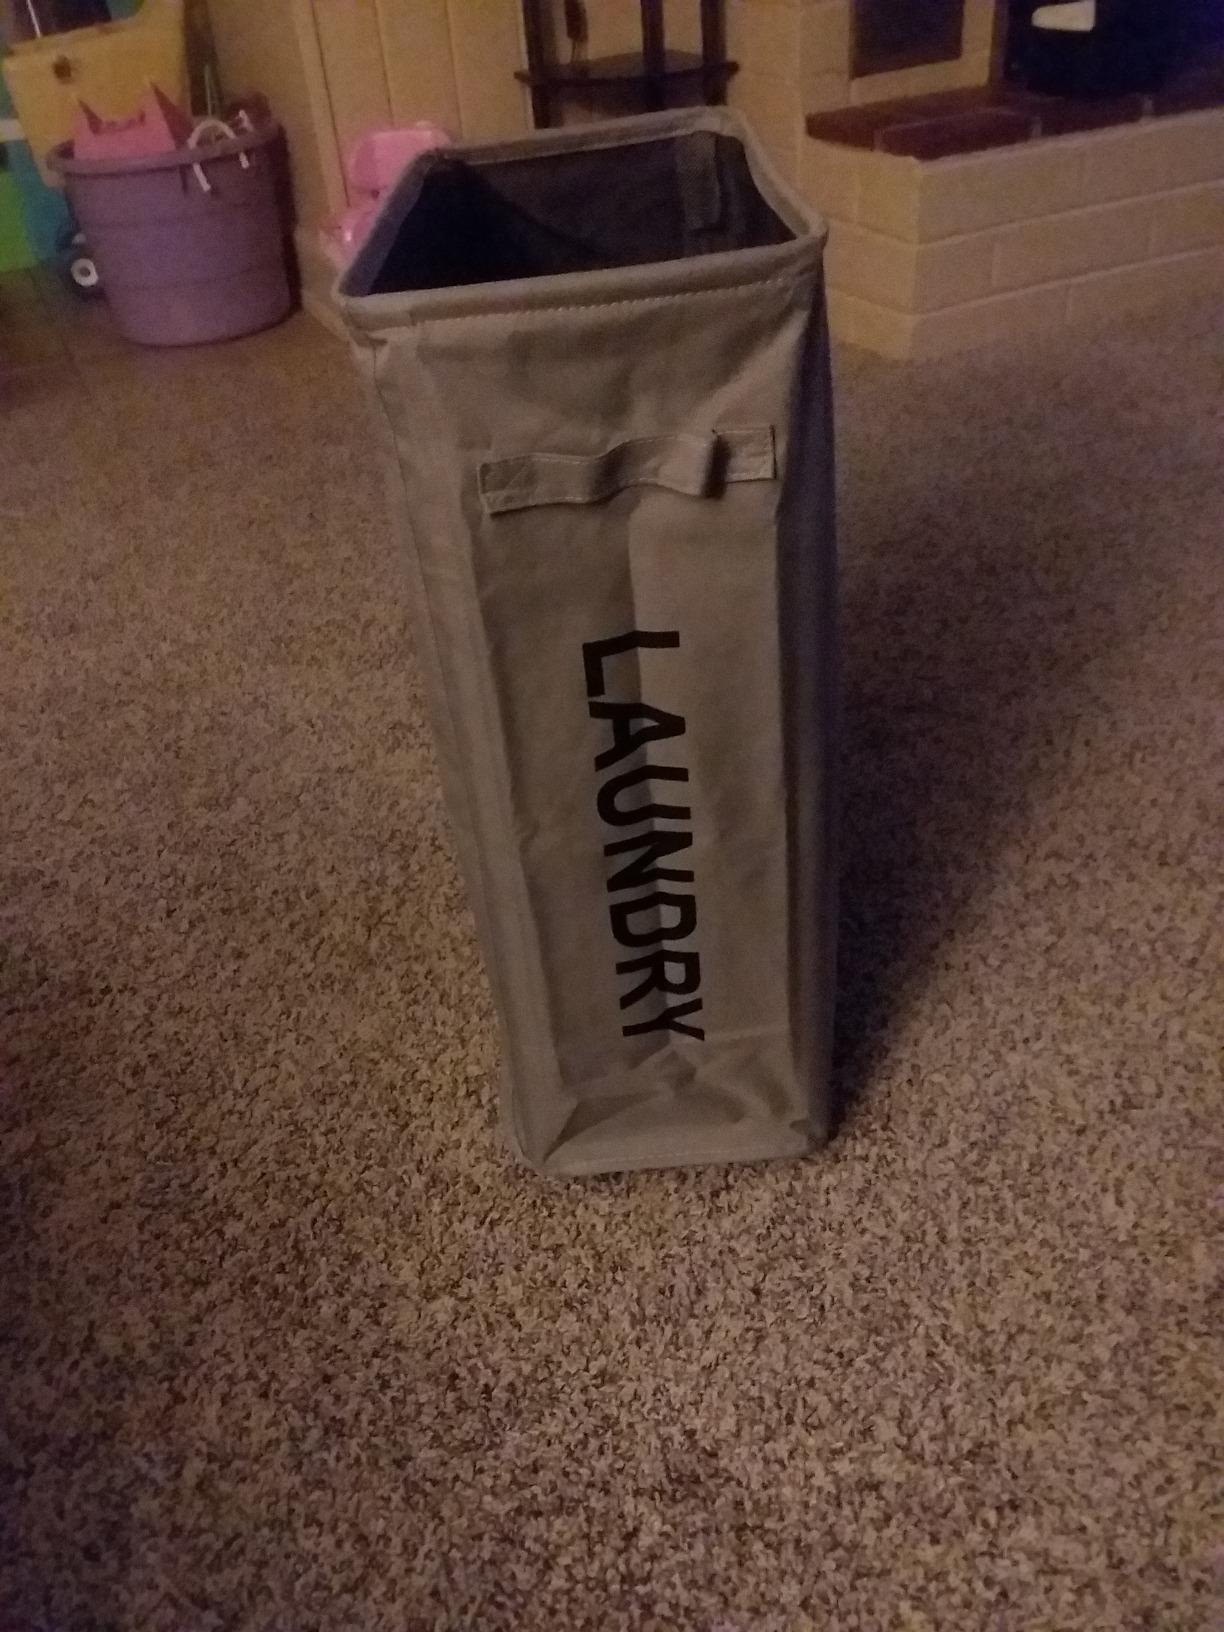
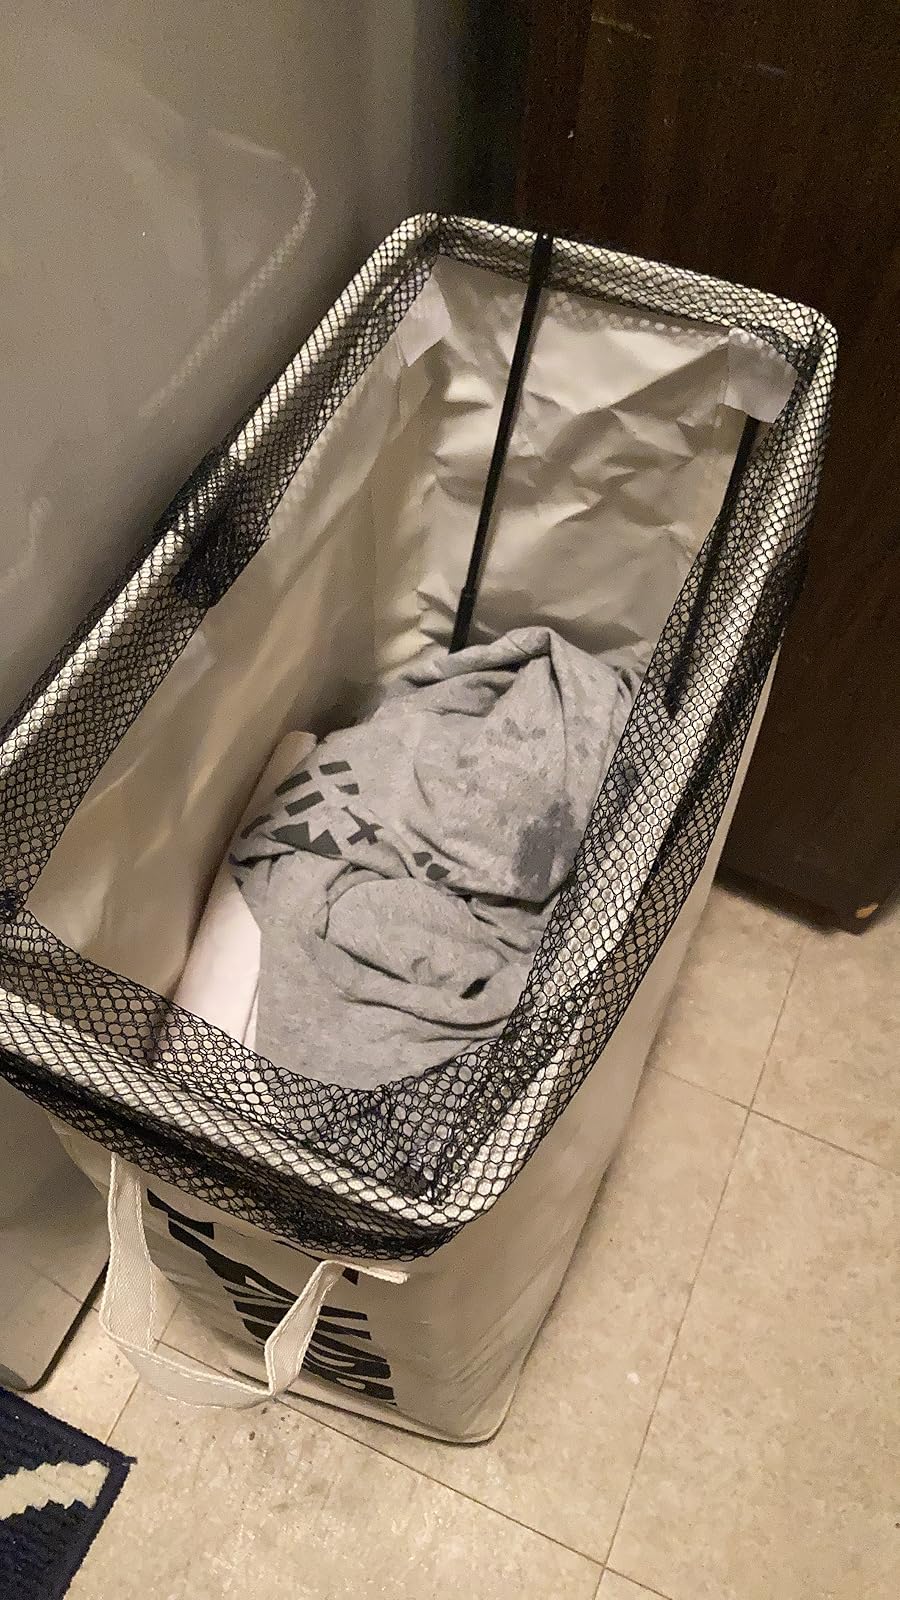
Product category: items_hamper
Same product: no